George Markstein

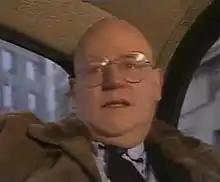
Markstein, interviewed in 1984 for the Channel 4 documentary "Six into One"

George Markstein (29 August 1926 – 15 January 1987) was a British journalist and writer of thrillers and teleplays. He was the script editor of the British series "The Prisoner" for the first thirteen episodes, and appeared briefly in its title sequence. Markstein also wrote for or story-edited other television series, specialising in espionage stories, and jointly ran a successful literary agency for screenwriters.